Edmund Herring

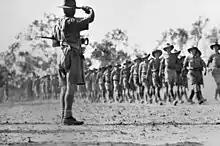
Members of the 6th Division march past Major General Herring at Darwin during 1942

Herring was promoted to the temporary rank of major general on 14 August 1941 when he took over command of the 6th Division. He returned to Australia with it in March 1942. Unaware that the government had already decided that General Sir Thomas Blamey should be appointed Commander in Chief, Herring, along with Major General George Alan Vasey and Brigadier Clive Steele, approached Army Minister Frank Forde with a proposal that all officers over the age of 50 be immediately retired and Major General Horace Robertson appointed Commander in Chief. The 'revolt of the generals' collapsed with the announcement that General Blamey was returning from the Middle East to become Commander in Chief, but seems to have done the participants no harm.